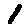
Label: 1